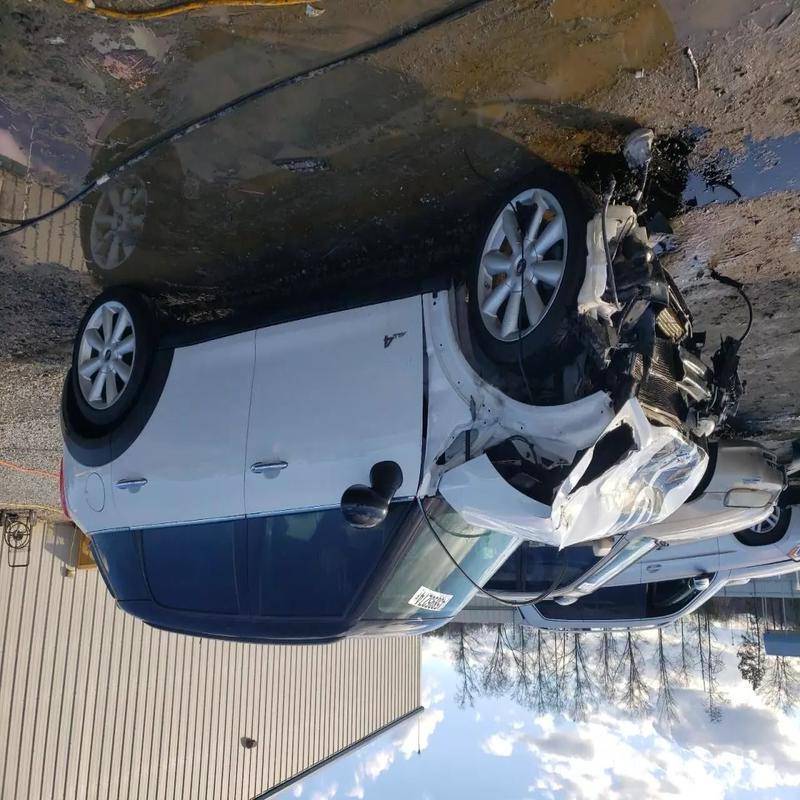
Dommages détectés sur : plaque d'immatriculation avant, pare-choc avant, feu avant droit, feu avant gauche, capot, aile avant droite, aile avant gauche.
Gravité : majeur